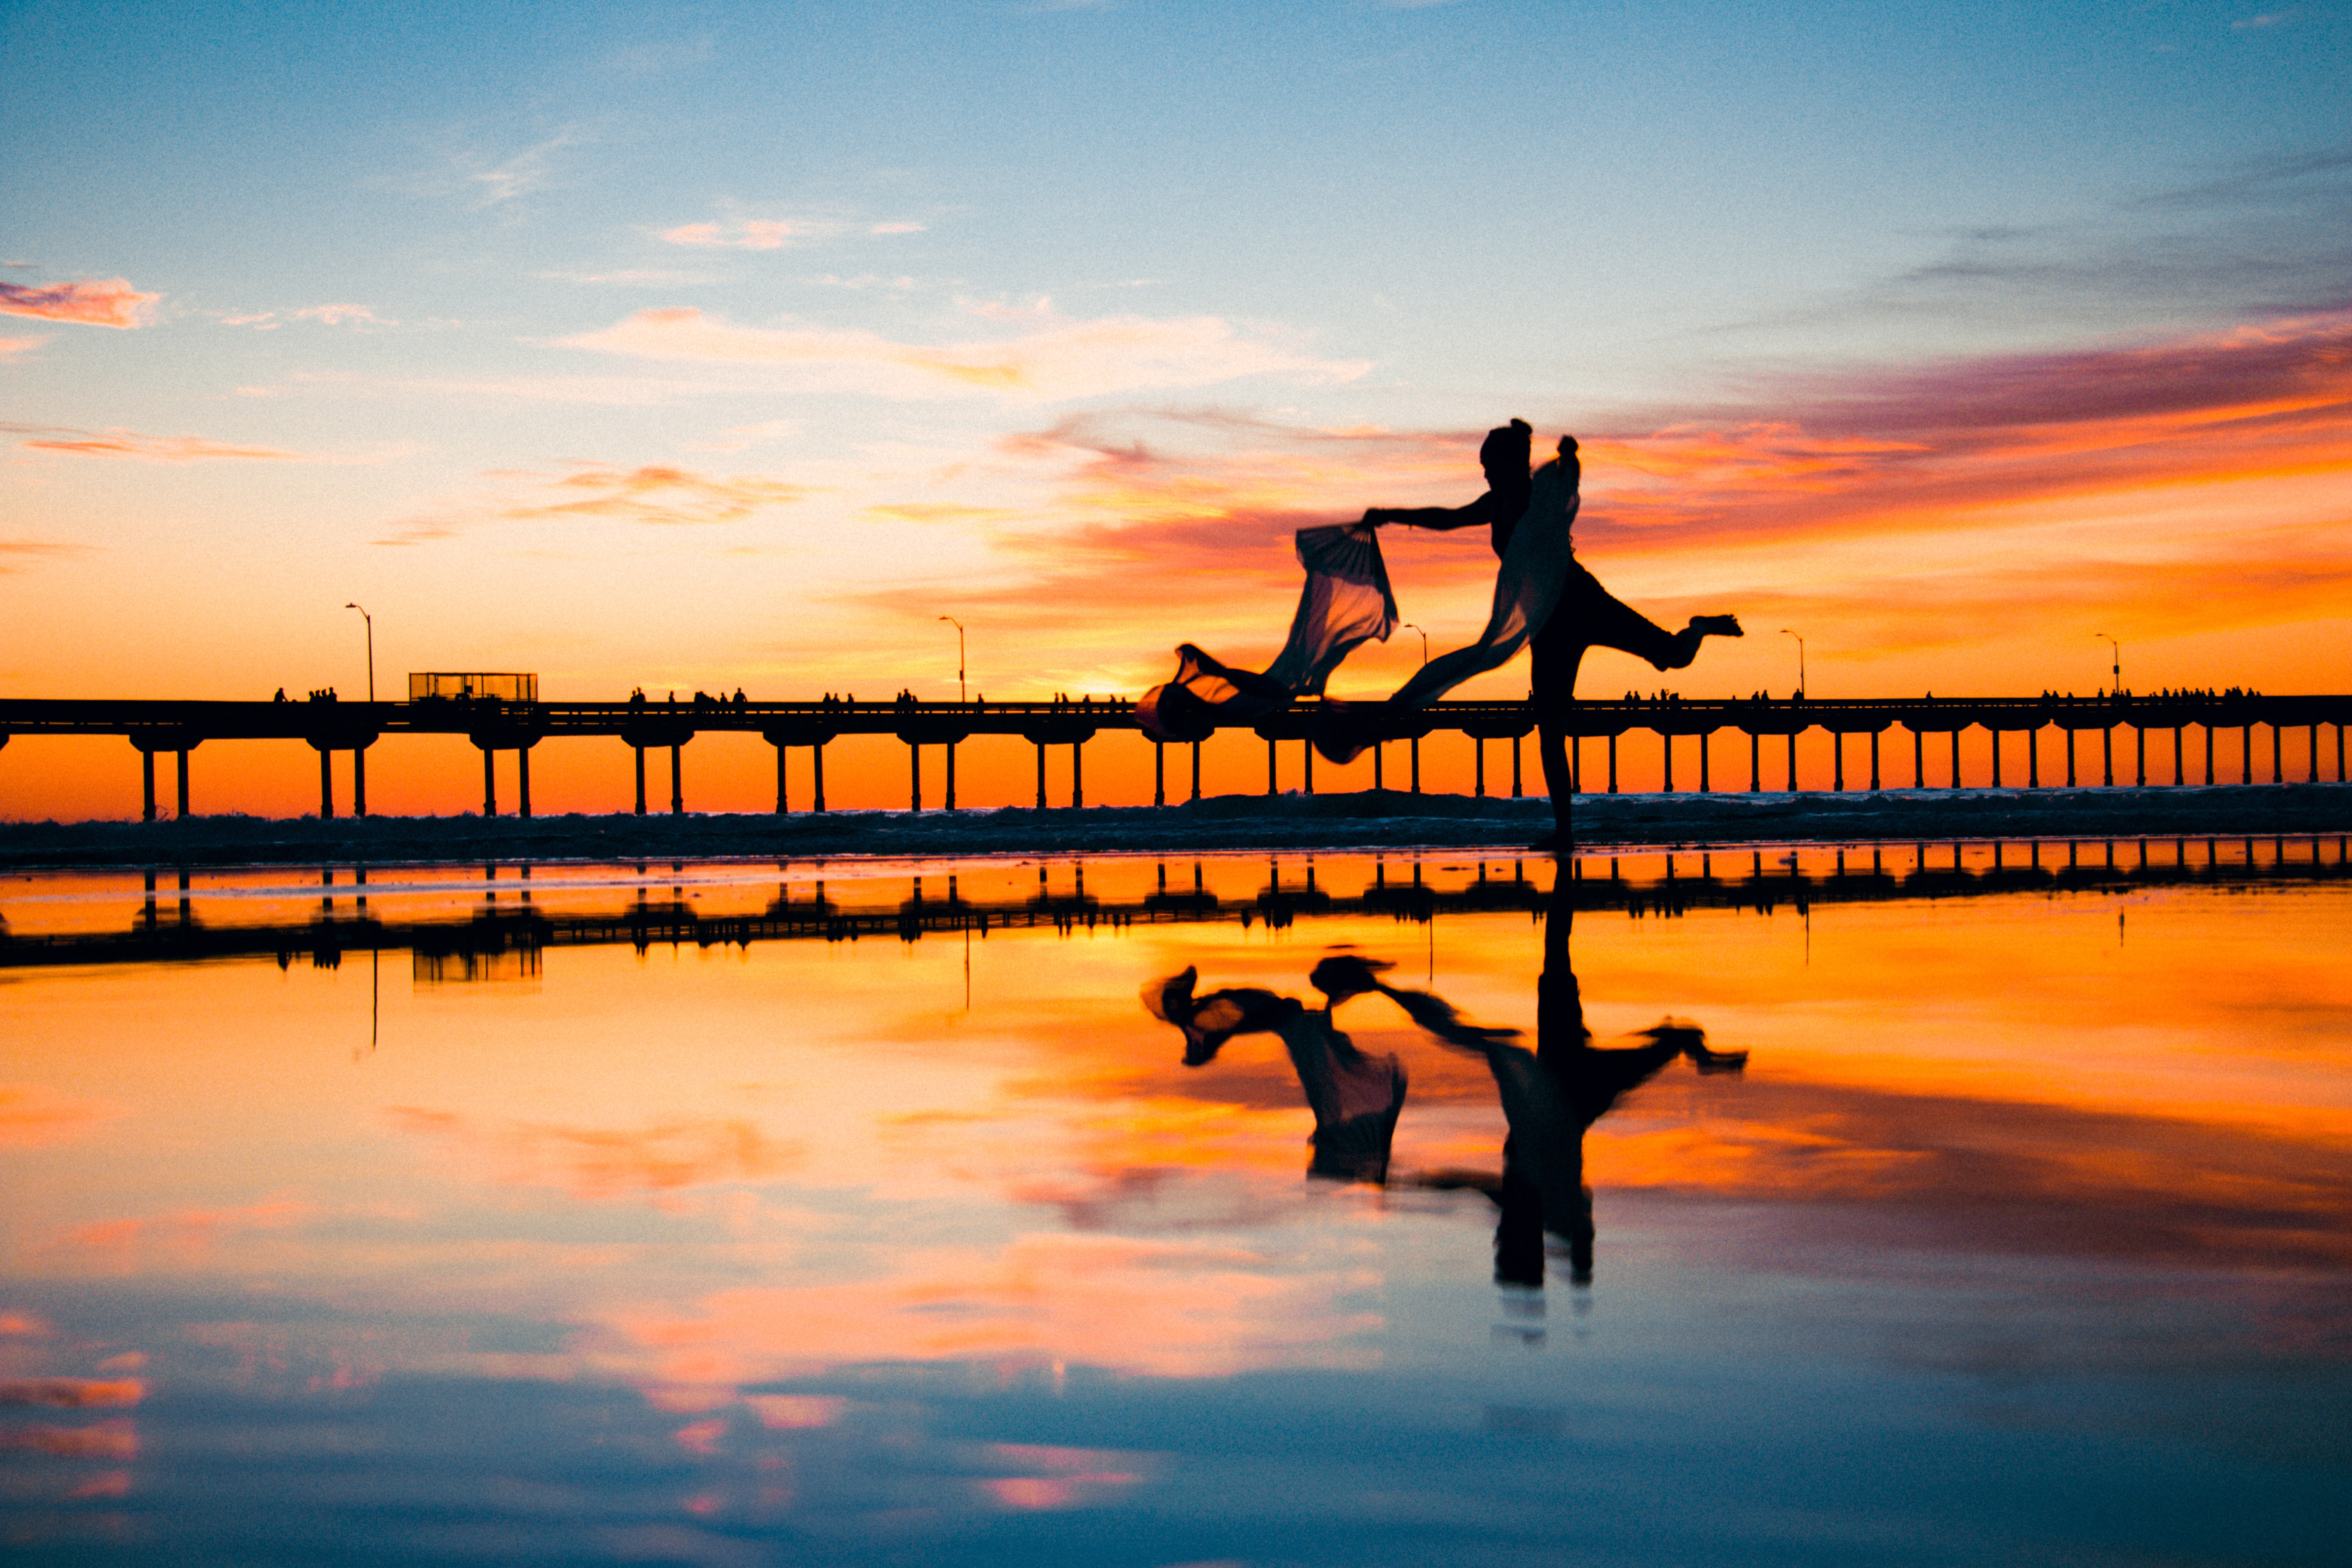
People in nature, sky, People on beach, water, reflection, pier, sunset, horizon, sunrise, afterglow, evening, morning, dusk, sea, calm, ocean, silhouette, fun, photography, cloud, vacation, happy, dawn, sunlight, sun, physical fitness, beach, coast, red sky at morning, leisure, nonbuilding structure